C/2011 L4 (PanSTARRS)

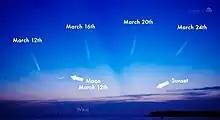
For Northern hemisphere observers, Comet PANSTARRS was near the crescent Moon on 12/13 March 2013.

Comet C/2011 L4 was still 7.9 AU from the Sun with an apparent magnitude of 19 when it was discovered in June 2011. By early May 2012, it had brightened to magnitude 13.5, and could be seen visually when using a large amateur telescope from a dark site. In October 2012, the coma (expanding tenuous dust atmosphere) was estimated to be about in diameter. C/2011 L4 was spotted without optical aid on 7 February 2013 at a magnitude of ~6. Comet PANSTARRS was visible from both hemispheres in the first weeks of March, and passed closest to Earth on 5 March 2013 at a distance of 1.09 AU. It came to perihelion (closest approach to the Sun) on 10 March 2013. Original estimates predicted that C/2011 L4 would brighten to roughly apparent magnitude 0 (roughly the brightness of Alpha Centauri A or Vega). An estimate in October 2012 predicted that it might brighten to magnitude −4 (roughly equivalent to Venus). In January 2013 there was a noticeable brightening slowdown that suggested that it may only brighten to magnitude +1. During February the brightness curve showed a further slowdown suggesting a perihelion magnitude of around +2.